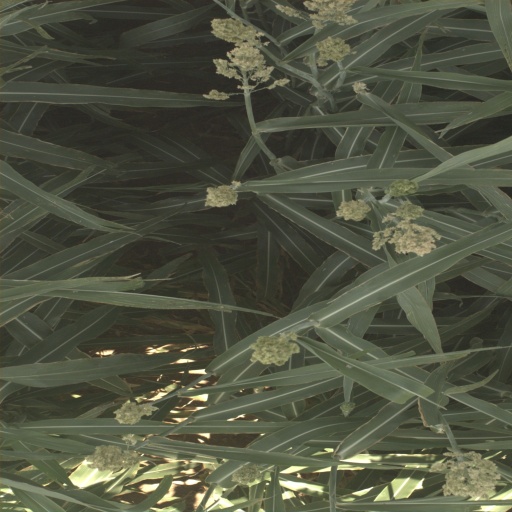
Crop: sorghum